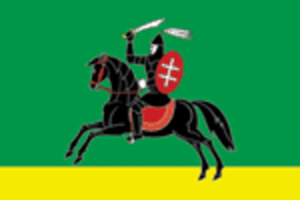
Nevel est une ville de l'oblast de Pskov, en Russie, et le centre administratif du raïon de Nevel. Sa population s'élevait à 15 417 habitants en 2014.